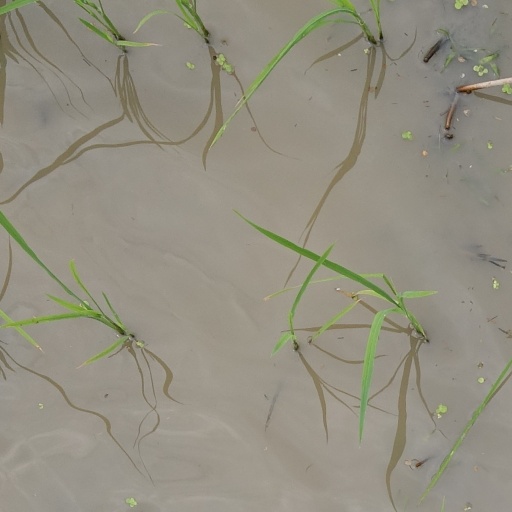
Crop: rice